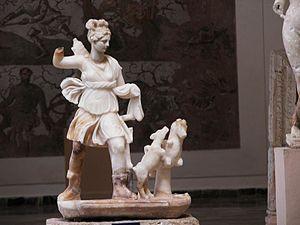
Le musée public national de Cherchell est un musée archéologique situé à Cherchell dans la Wilaya de Tipaza en Algérie, qui présente le passé de la ville de la préhistoire, aux périodes romaine, grecque, ottomane, ainsi que des vestiges du site archéologique de Césarée de Maurétanie, actuellement dénommée Cherchell. Les vestiges archéologiques de Cherchell constituent un patrimoine d’une grande valeur. Une bonne partie des pièces de ce musée a été découverte lors de fouilles.